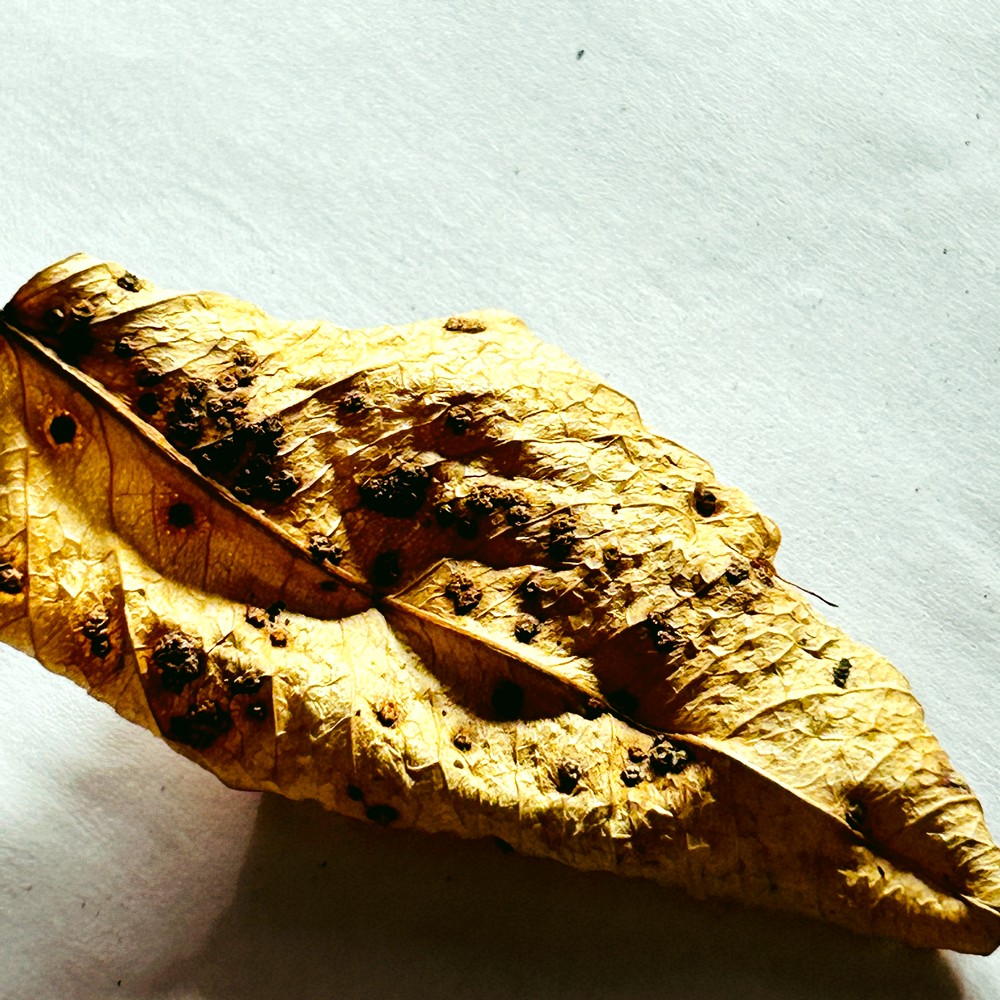
Label: Dry Leaf